Fluvioglacial landform

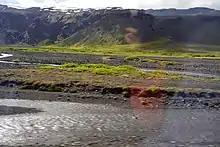
Thórsmörk glacial outwash plain

Glaciofluvial deposits or Glacio-fluvial sediments consist of boulders, gravel, sand, silt and clay from ice sheets or glaciers.